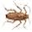
Label: cockroach